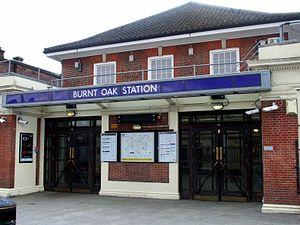
Burnt Oak est une station du métro de Londres au nord de Londres sur Watling Avenue près de l'autoroute A5. La Watling Avenue occupe l'emplacement d'une ancienne voie romaine. La station se situe sur la branche Edgware de la Northern Line entre les stations Edgware et Colindale en zone 4.